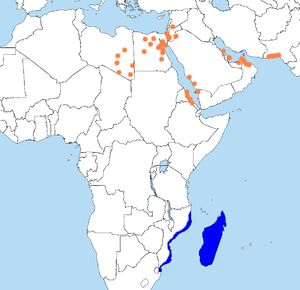
Cette liste de la faune française regroupe les espèces de rapaces peuplant la France métropolitaine.